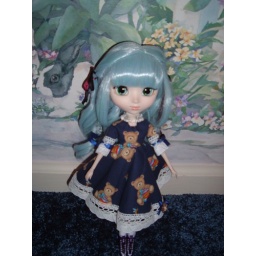
Adorable teddy bear dress by Silviacat